MV Agusta F4 series

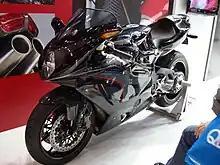
2007 MV Agusta F4 CC

The 2006 F4 Veltro came in two models, the F4 Veltro Strada (road) and F4 Veltro Pista (race). Ninety-nine examples of the Strada were produced, as well as 23 examples of the Pista. The engine is from the Tamburini, producing in the Strada, and in the Pista, with a racing exhaust fitted. The Veltro models engines feature the TSS system from the Tamburini. The machines were built at the "Cagiva Research Center" in San Marino. These are considered by to be the most race-oriented F4's made.